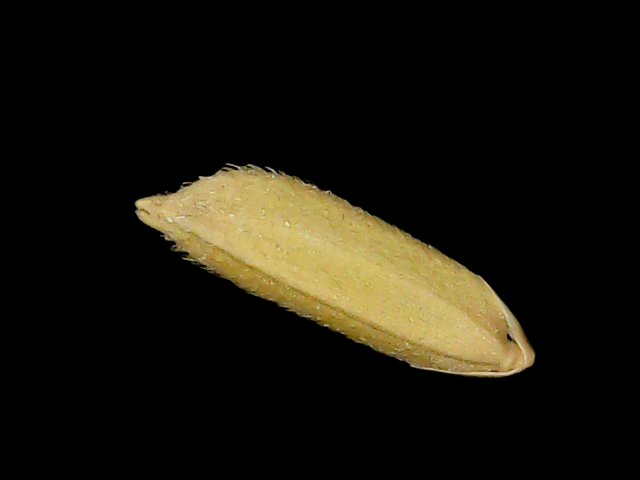
Rice variety: Binadhan17